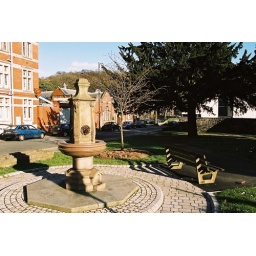
beside daniel road post office